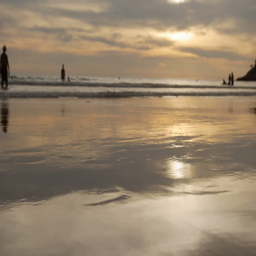
woman walking into the sea over sunset